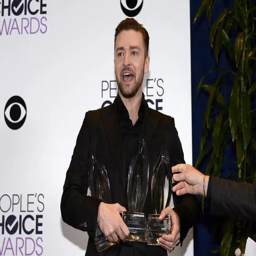
pop artist holds his awards at awards